Fly My Pretties

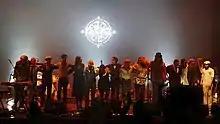
Fly My Pretties on their Homeland Tour in 2013

Fly My Pretties is a collaboration of musicians originally from Wellington, New Zealand who are known for coming together to record live albums, in various locations in New Zealand. The different musical backgrounds of the members make for an eclectic mix of songs on their releases. Fly My Pretties was the brainchild of Barnaby Weir, front man of the Black Seeds and Mikee Tucker of Loop Recordings Aot(ear)oa. The objective: To meet, exchange ideas, and then perform and record the results in front of a live audience.